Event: Ecuador Earthquake
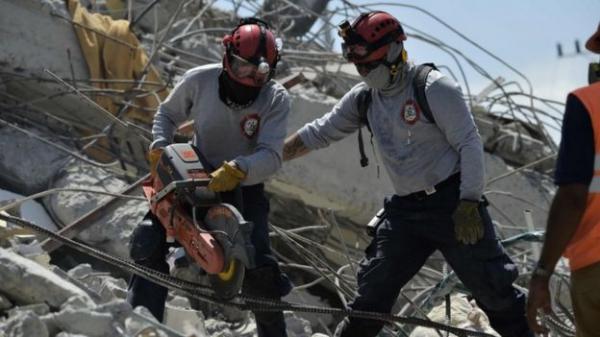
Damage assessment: damage